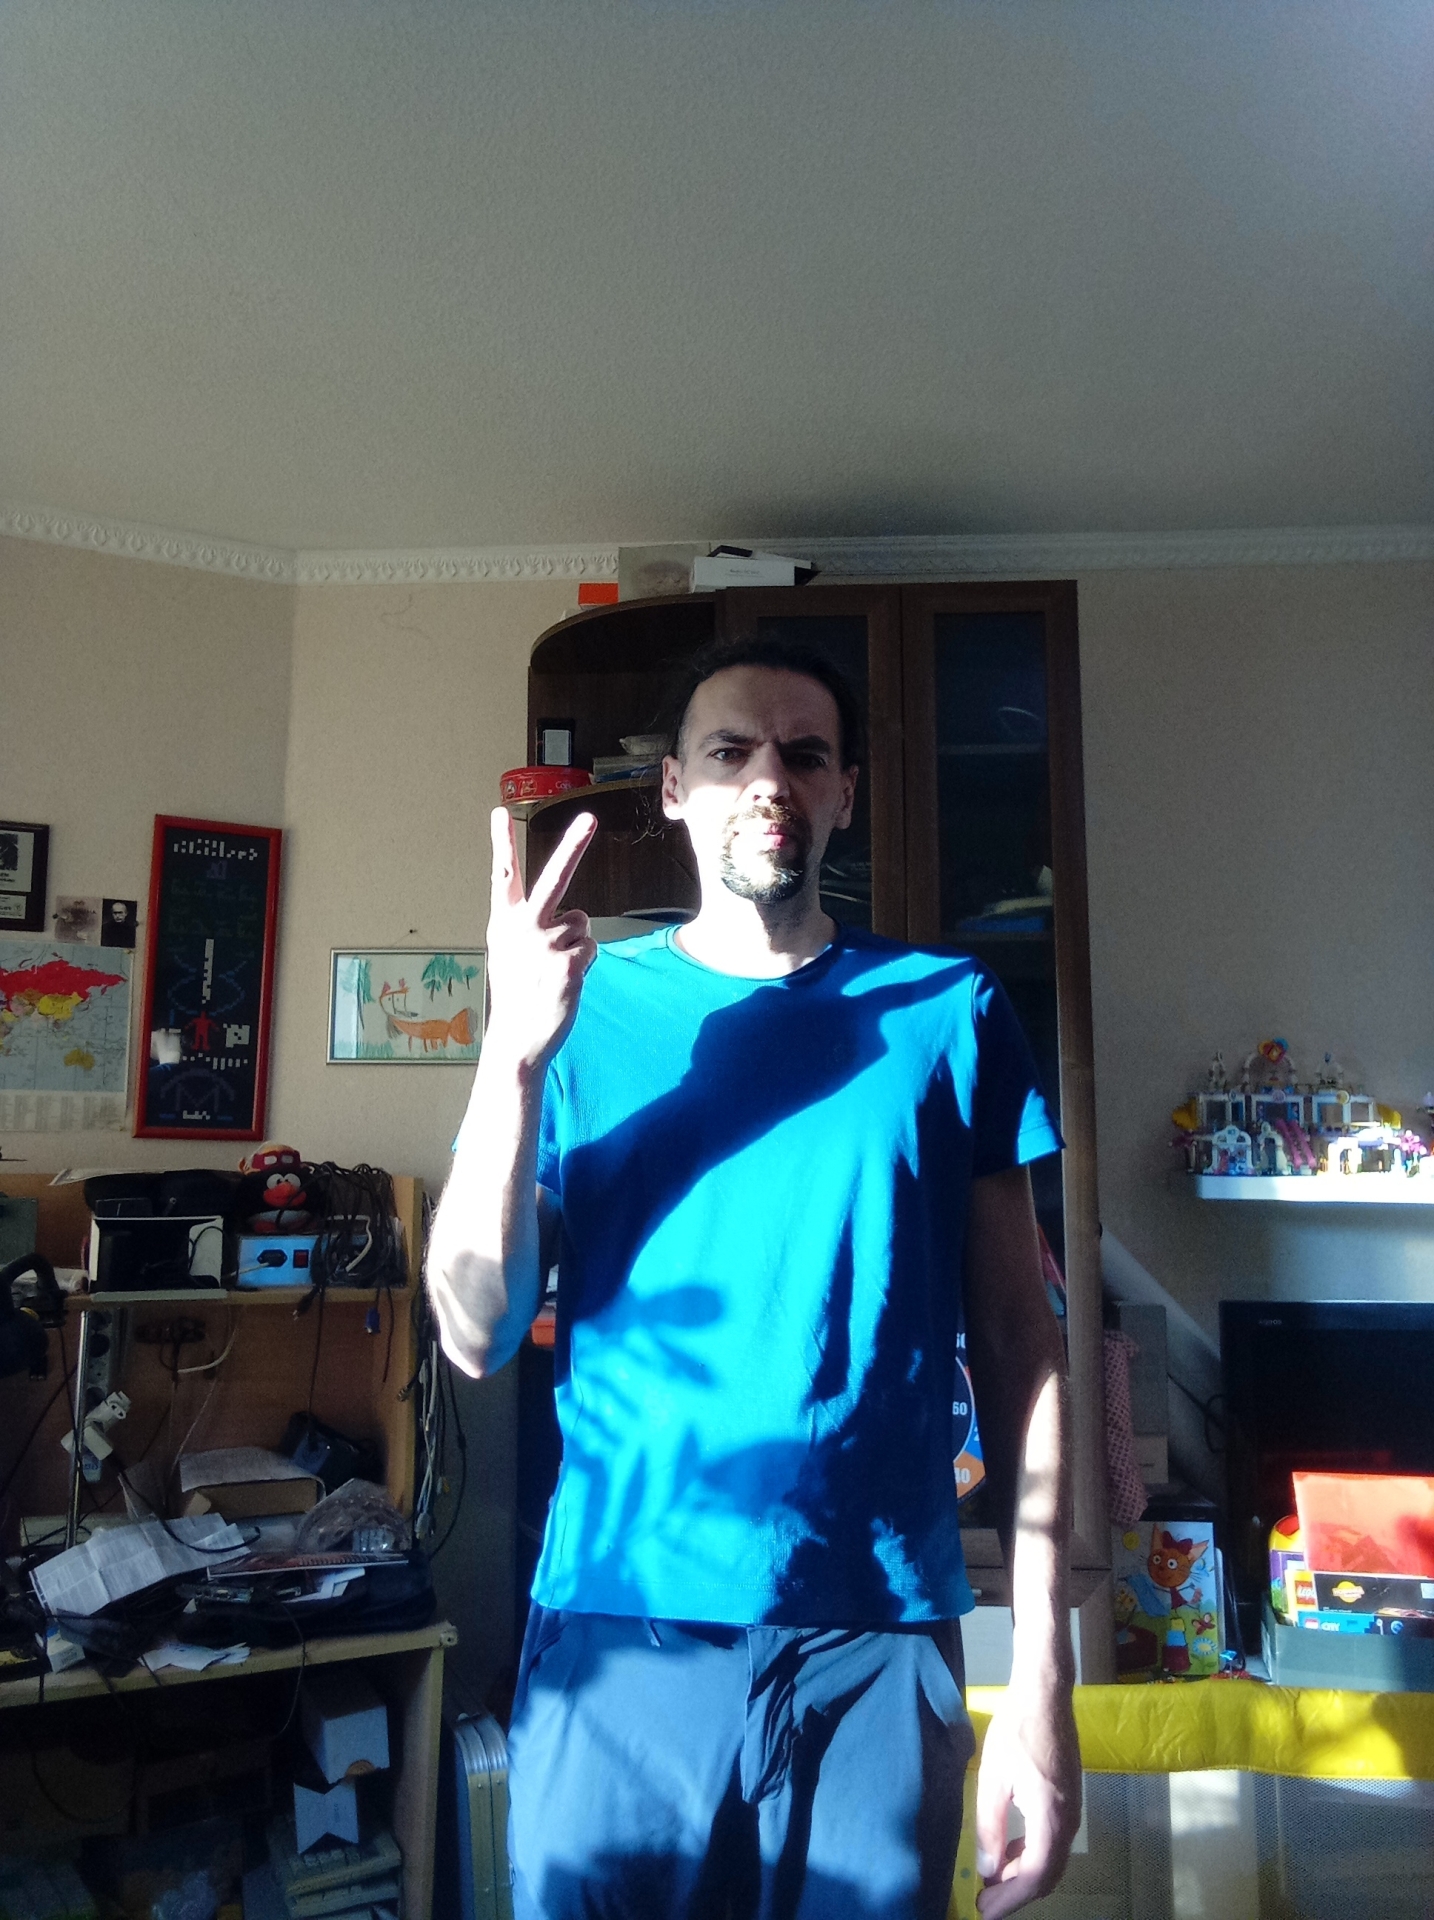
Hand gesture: peace_inverted